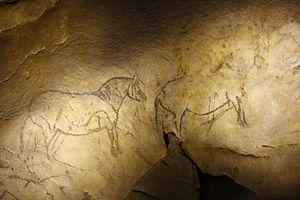
Art pariétal en Pays basque
Le pottok est une race de poneys vivant principalement à l'ouest du Pays basque, dans les Pyrénées. D'origine très ancienne, il présente des ressemblances morphologiques avec les chevaux des peintures rupestres de la même région. Utilisé pendant des siècles par les habitants du Pays basque pour divers travaux d'agriculture, il fut également mis au travail dans les mines.
La grotte d'Ekain est une grotte préhistorique de la commune de Deva, dans la province du Guipuscoa au Pays basque espagnol.